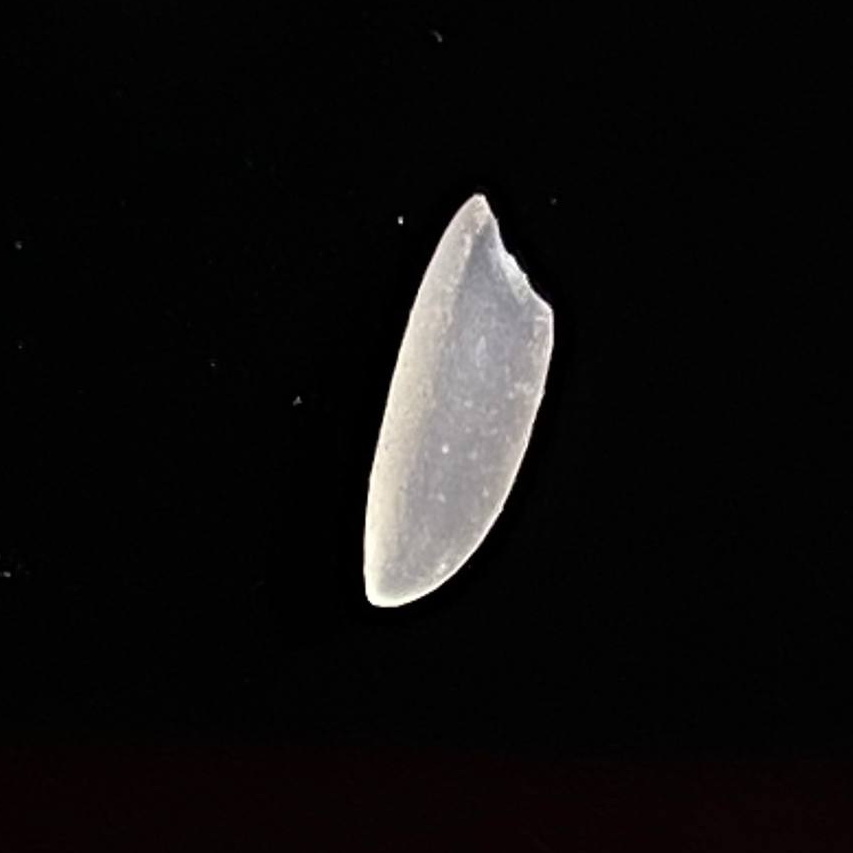
Rice variety: Katarivog